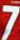
Number: 7